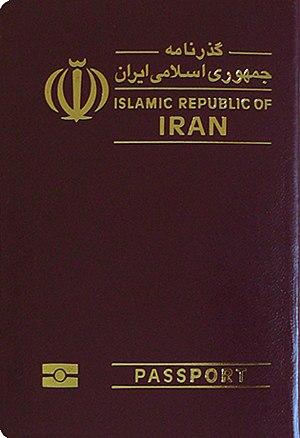
Le passeport iranien est un document de voyage international délivré aux ressortissants iraniens, et qui peut aussi servir de preuve de la citoyenneté iranienne.
Les passeports dont le nom est indiqué en italique sont émis par des États non reconnus internationalement.